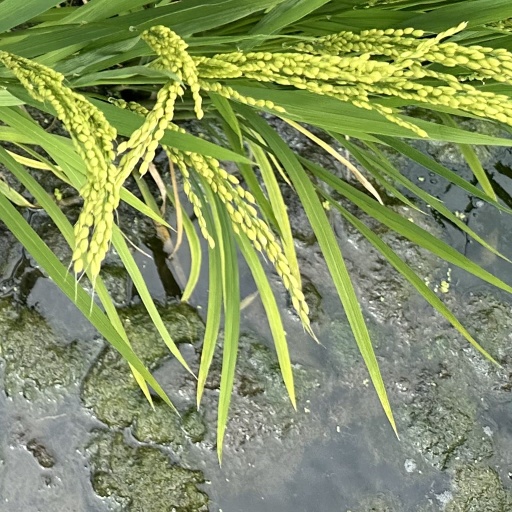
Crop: rice